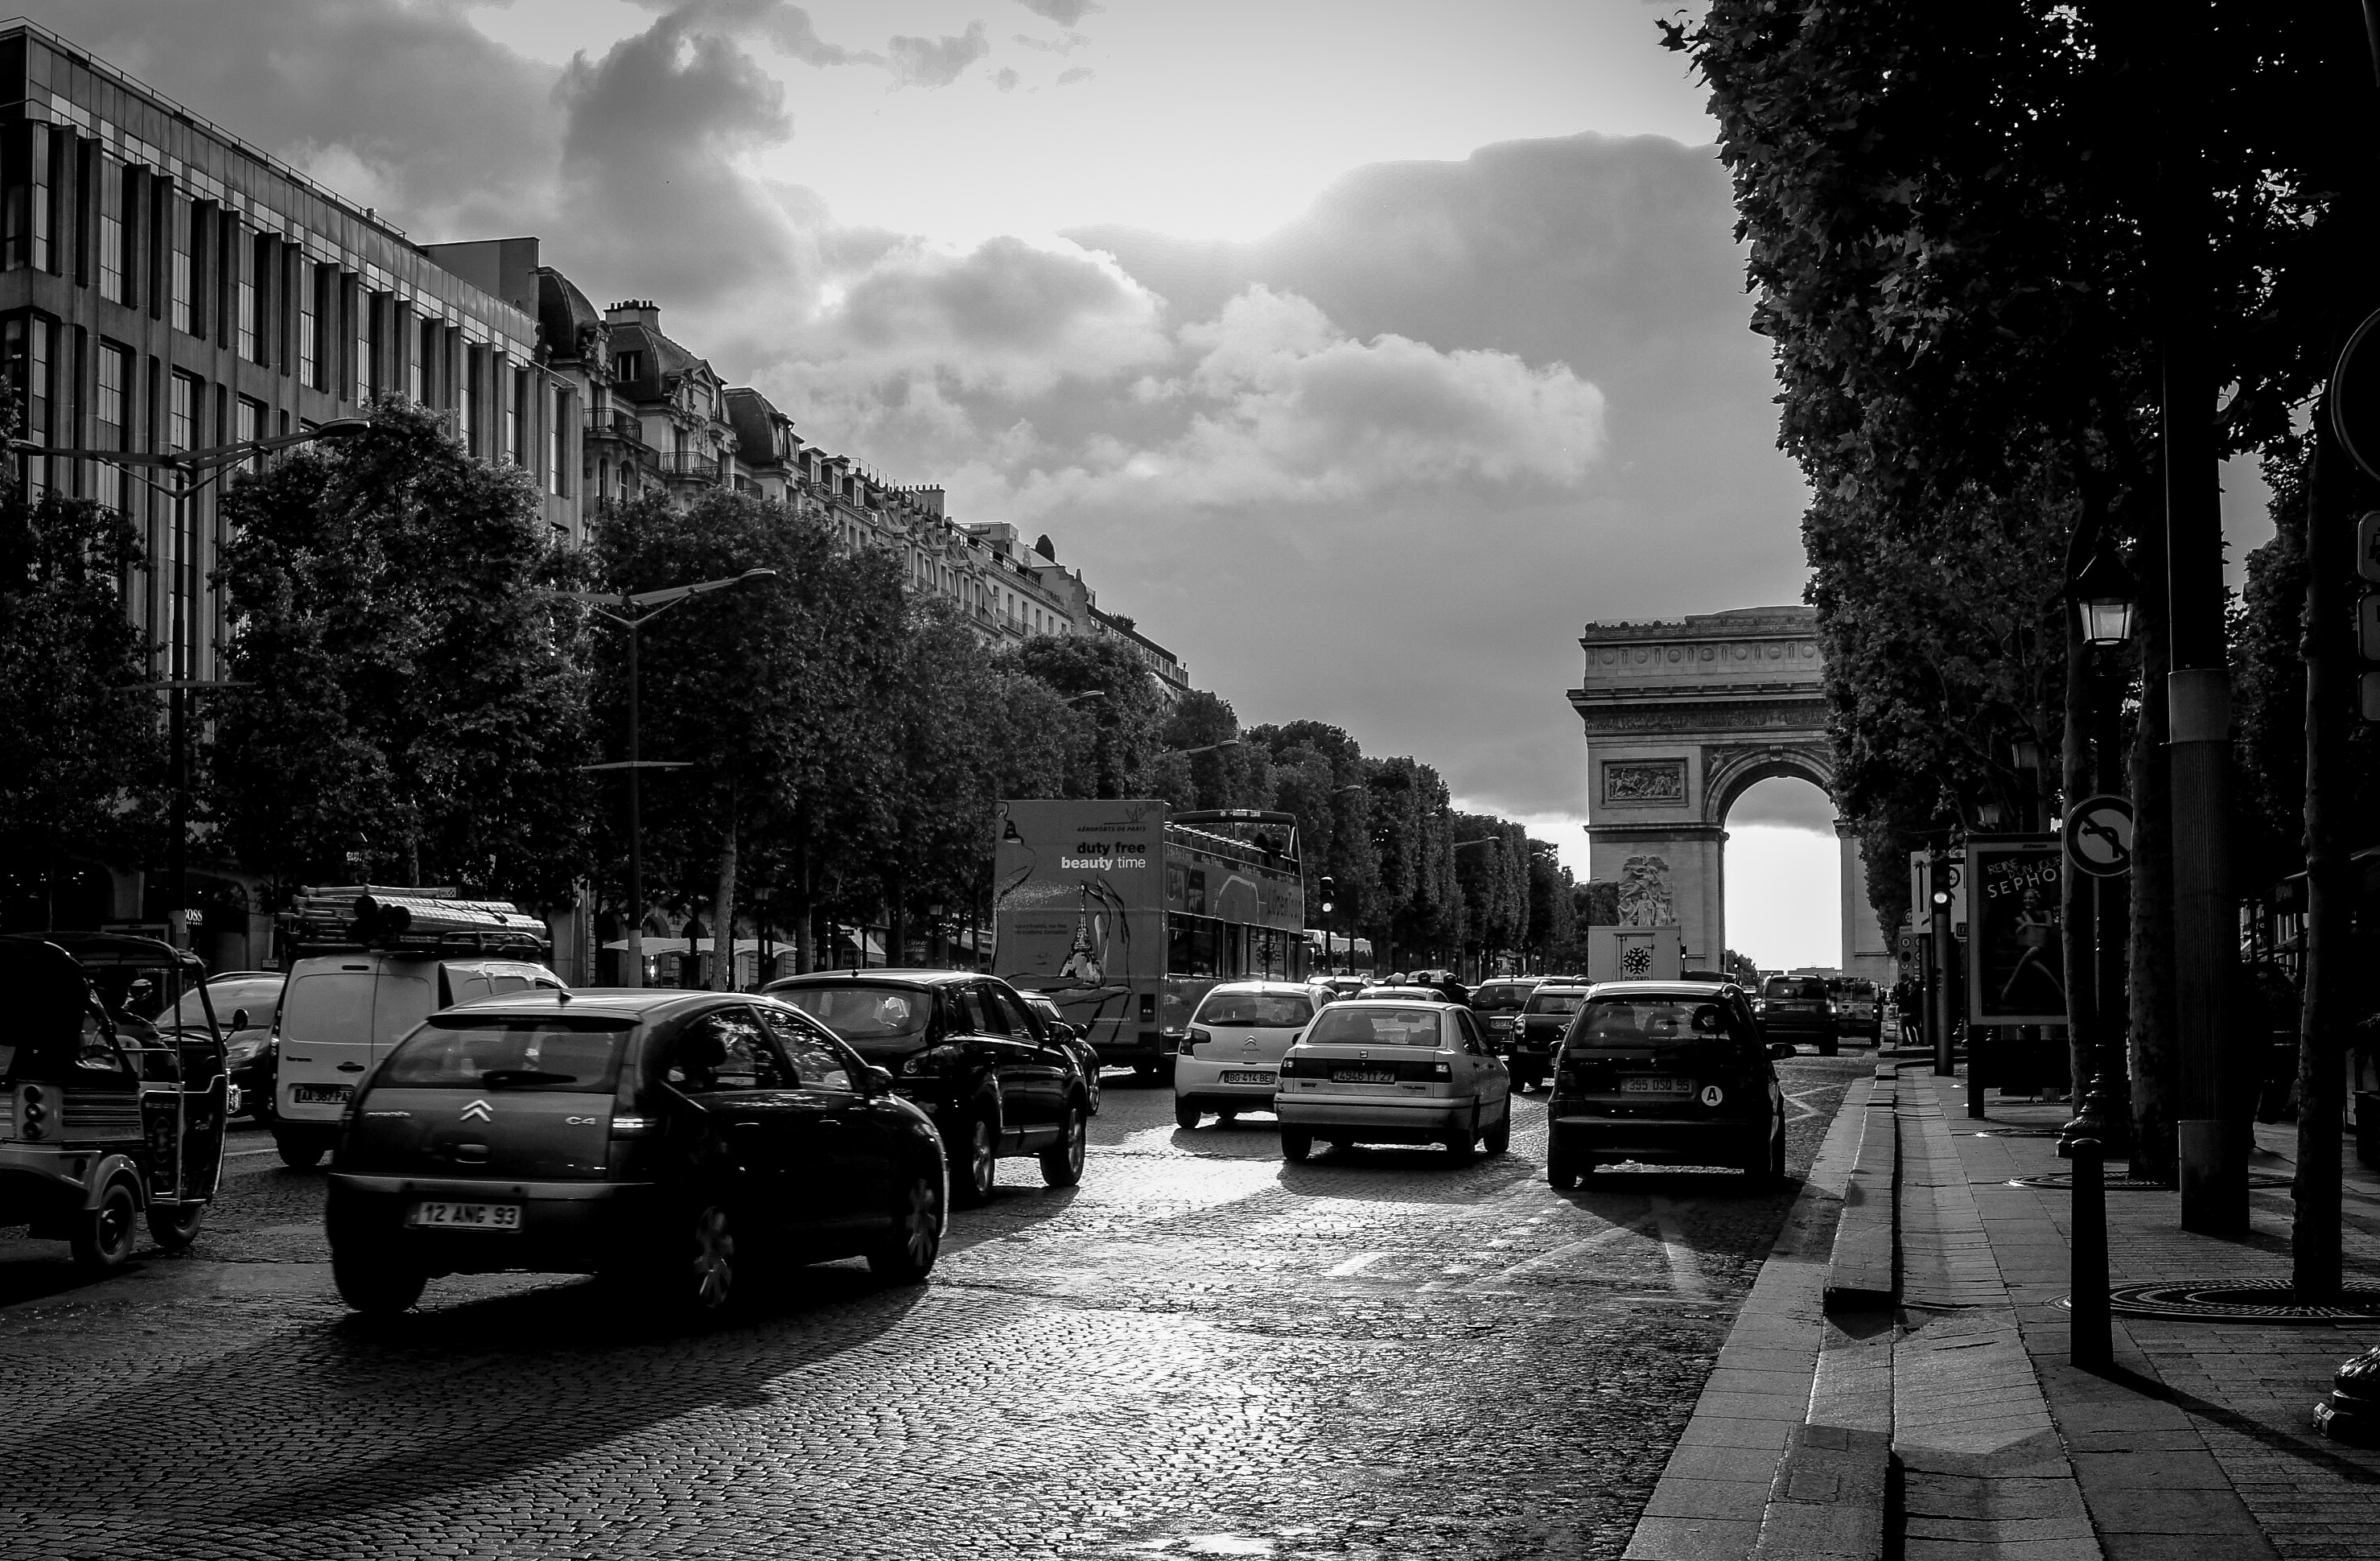
white, black, urban area, black and white, monochrome, street, monochrome photography, town, sky, city, architecture, metropolitan area, human settlement, road, neighbourhood, snapshot, metropolis, traffic, mode of transport, transport, tree, building, infrastructure, lane, cloud, photography, vehicle, thoroughfare, downtown, road surface, car, cobblestone, house, style, nonbuilding structure, residential area, sidewalk, cityscape, winter, Tints and shades, tourism, arch, city car, asphalt